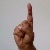
The image shows a hand gesture representing the letter 'D' in Indian Sign Language.